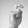
ASL letter: X